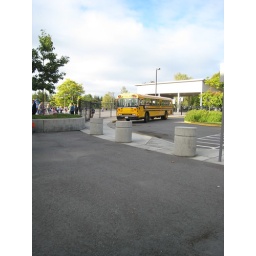
I followed in the car and beat the bus